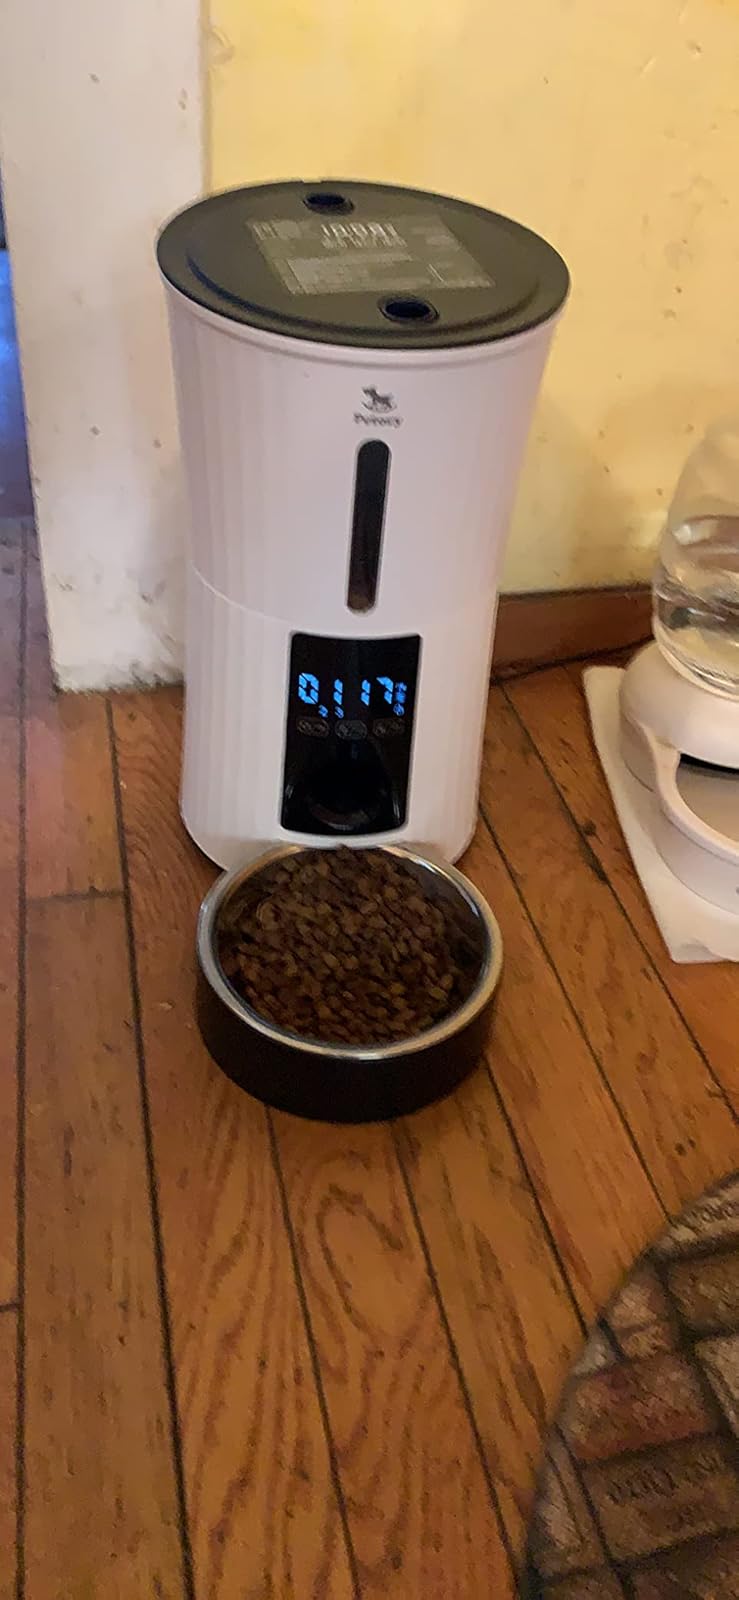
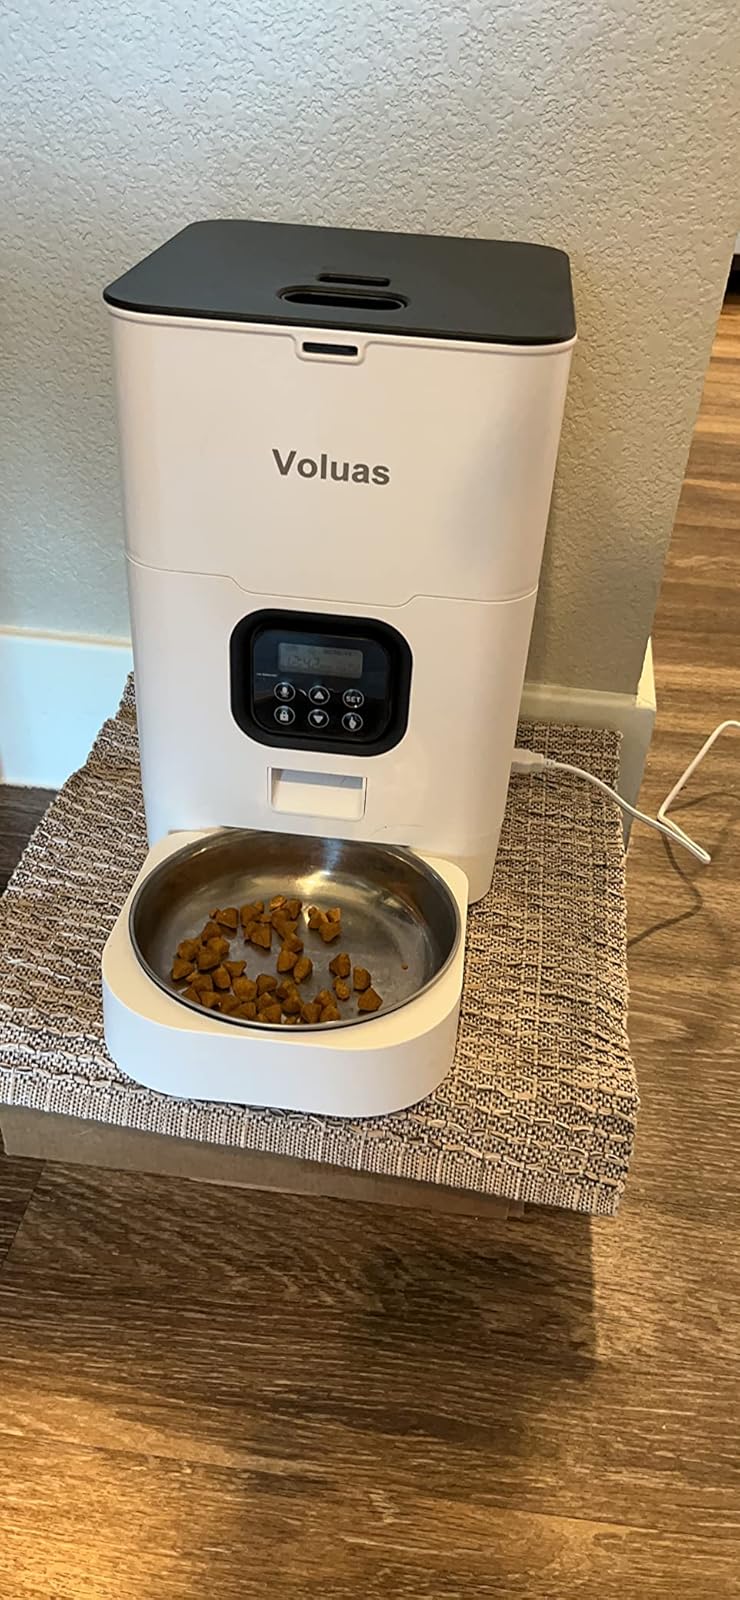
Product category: items_feeder
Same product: no